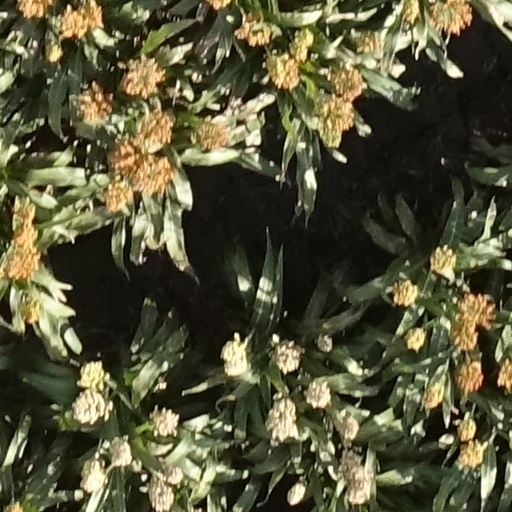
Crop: sorghum